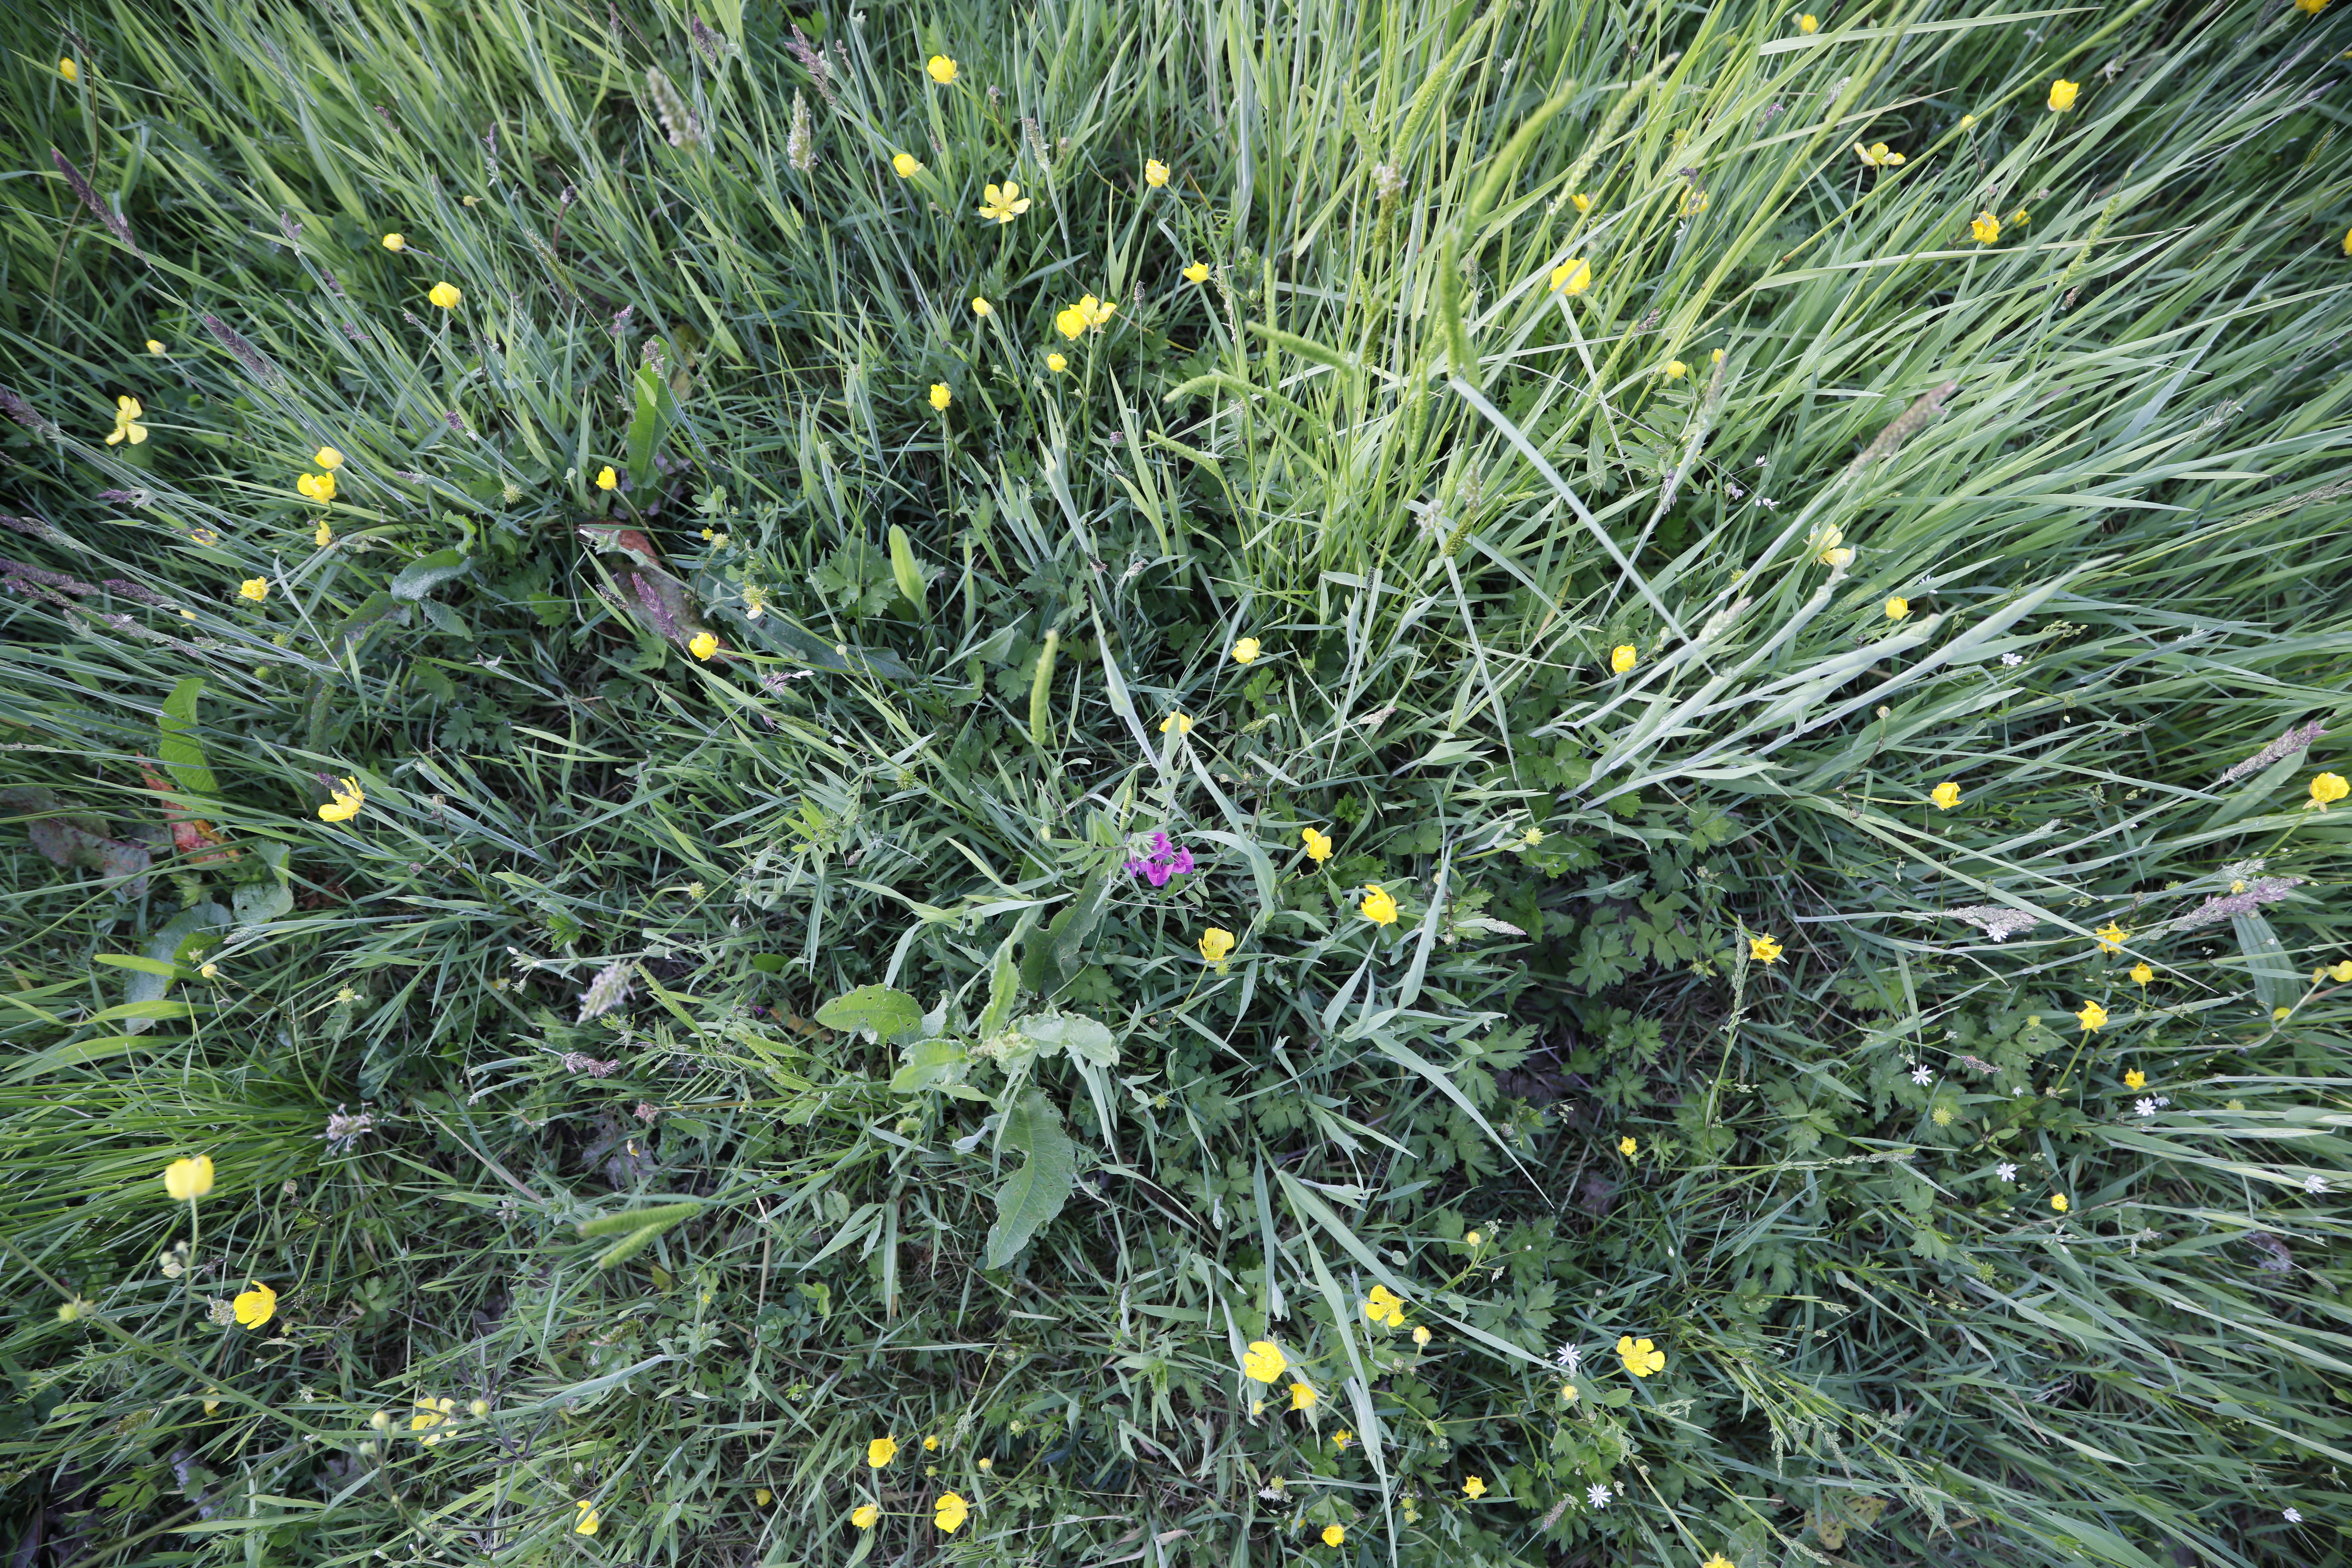
Plant species: Buttercup * (aggregate), Vicia sativa, Stellaria palustris